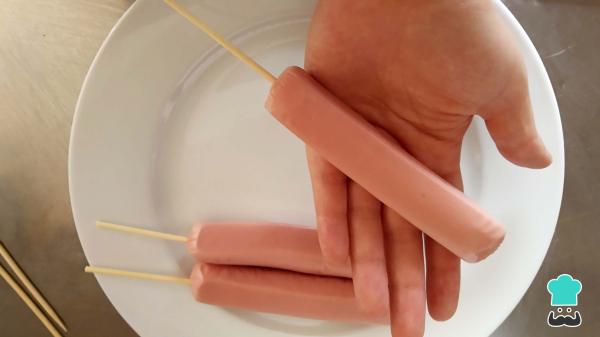
A continuación, inserta el palillo de madera en la salchicha hasta ¾ del tamaño de la misma para que quede firme.¿Quieres conocer cómo cocinar crepas con harina de hotcakes? En este artículo te lo enseñamos paso a paso.